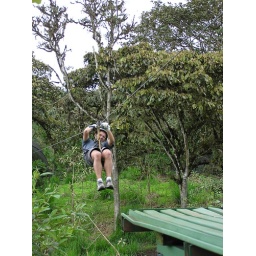
Zip linig in the cloud forest